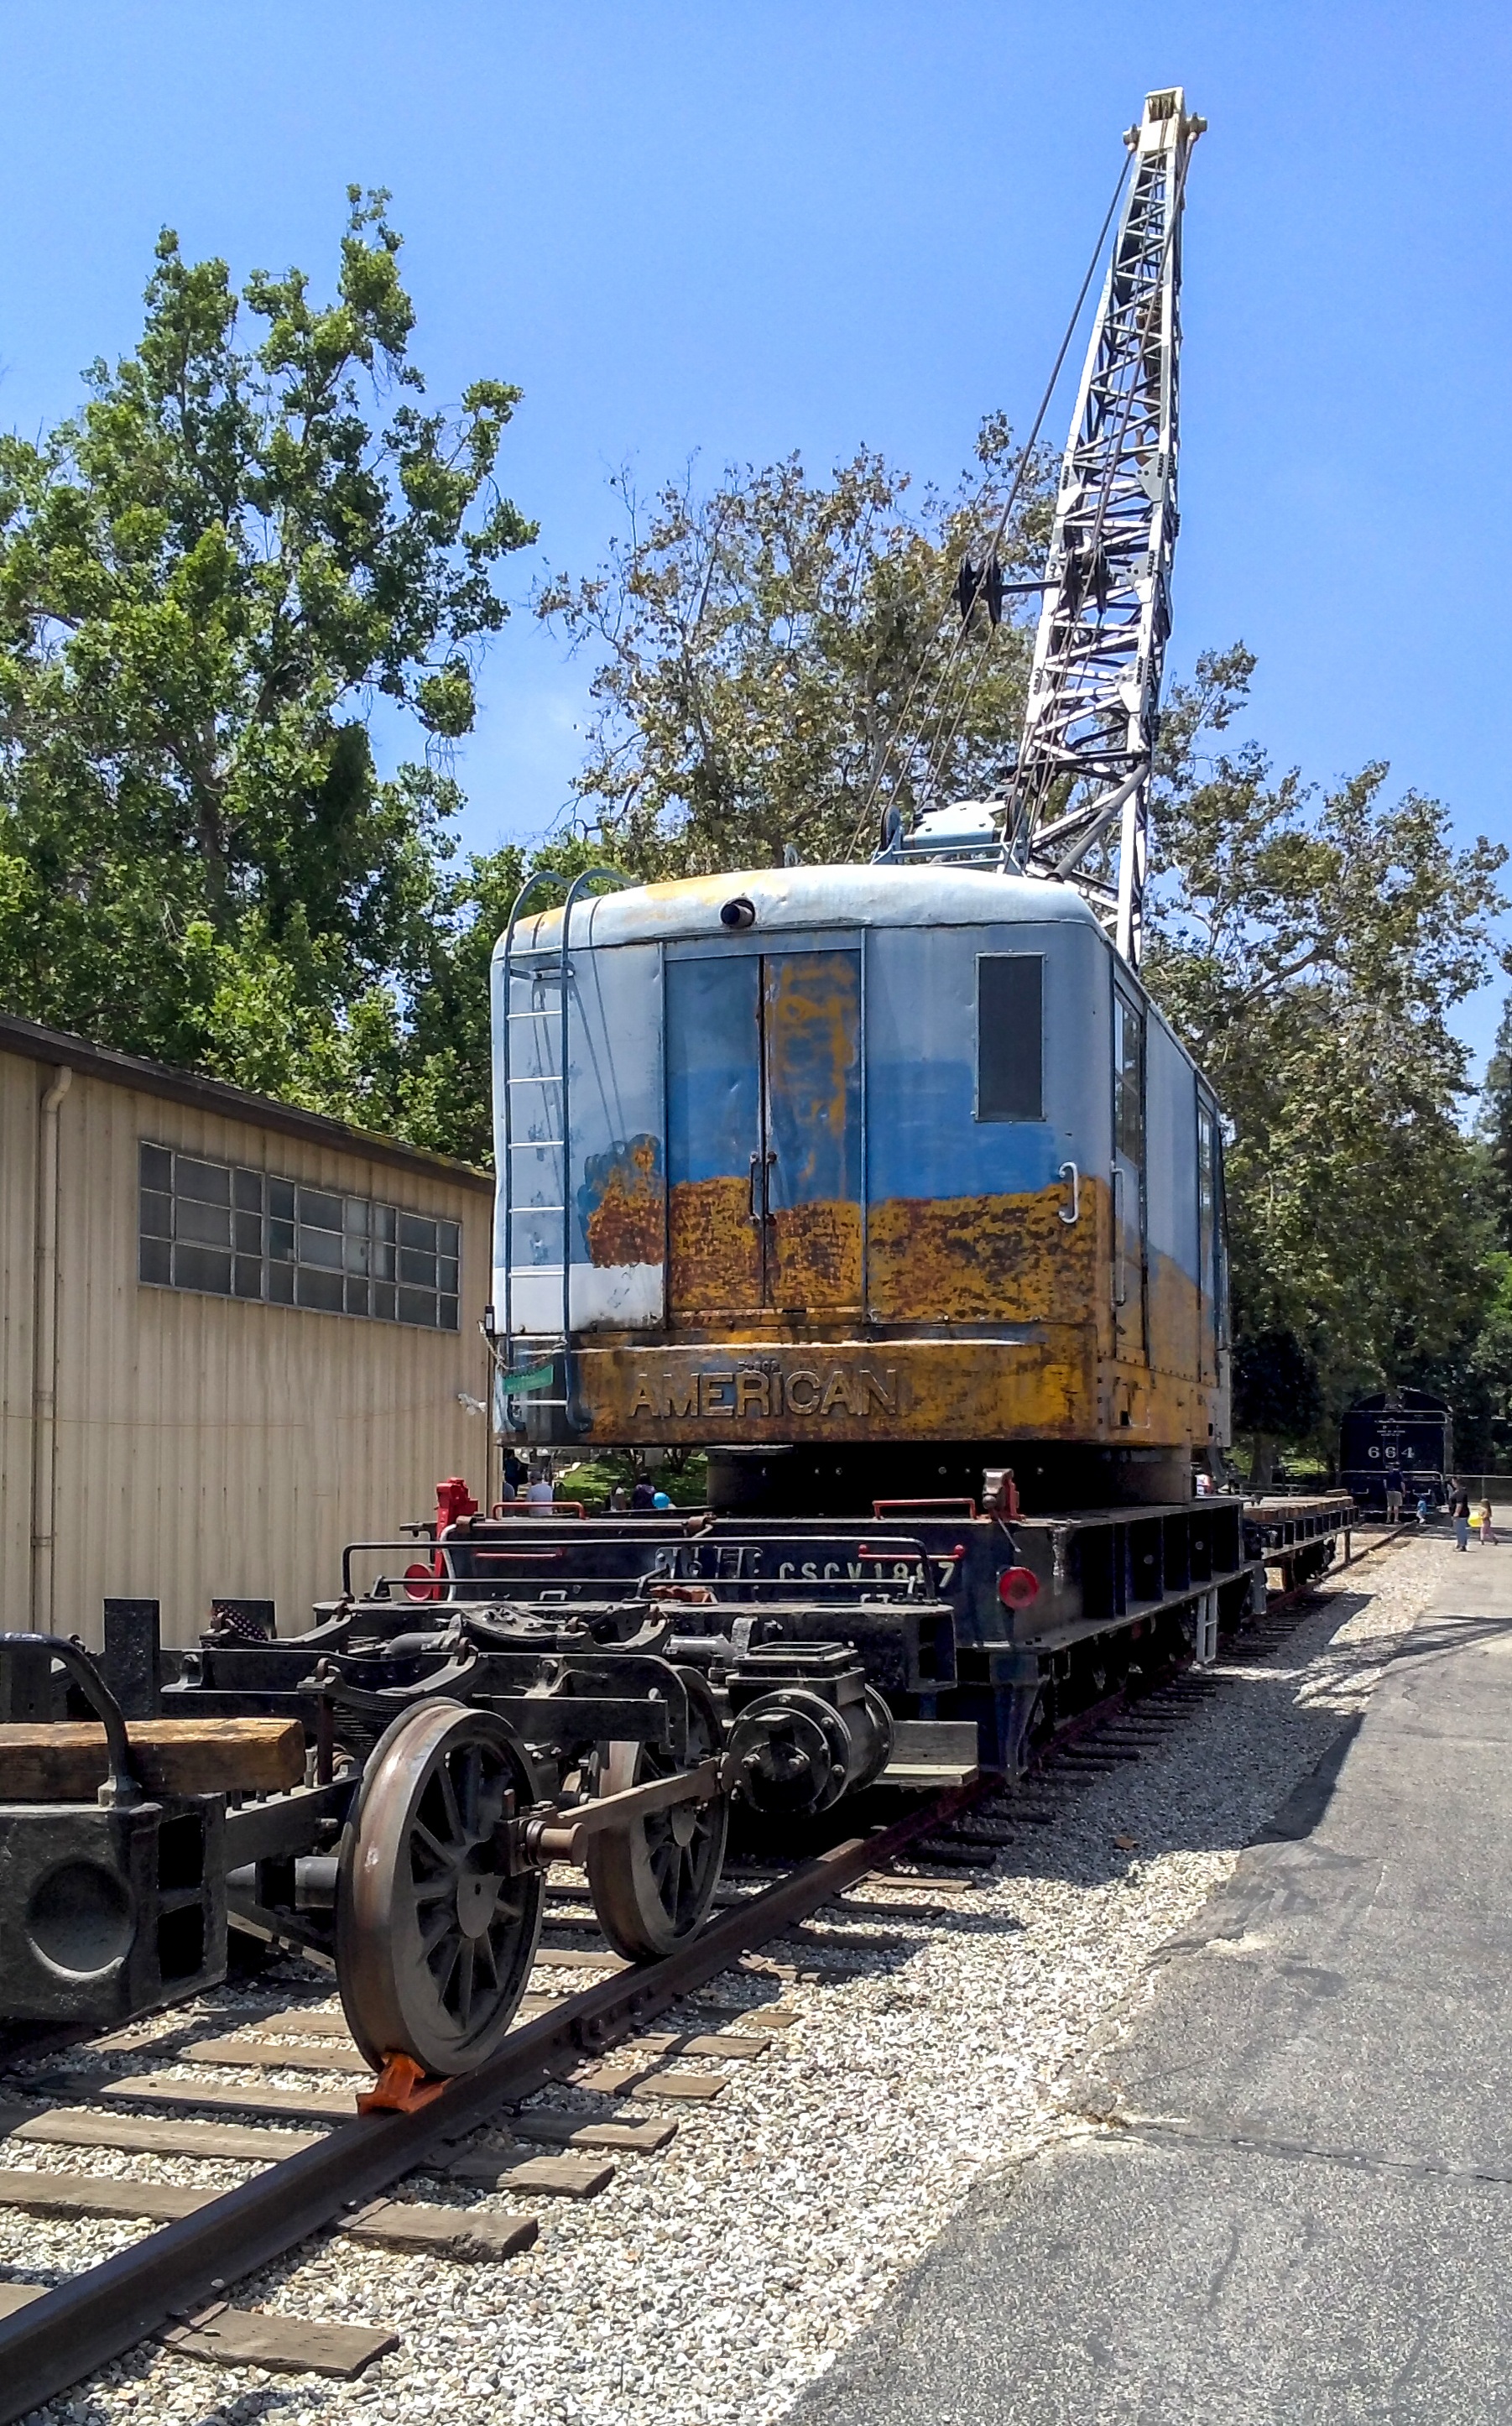
track, railroad, train, asphalt, steel, transport, vehicle, industrial, industry, locomotive, iron, crane, heavy, rail transport, construction equipment, land vehicle, rolling stock, railroad car